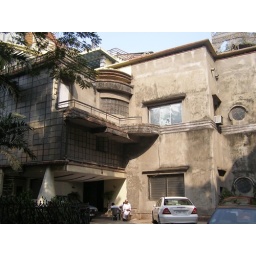
Favorite building in Calcutta, but a fixer-upper. I think it was a residence or small office space